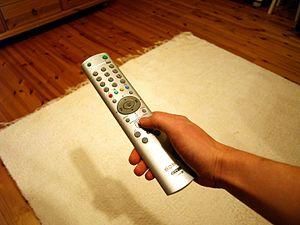
Télécommande.